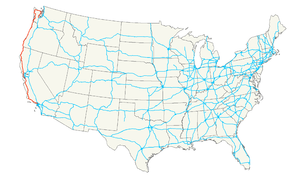
La U.S. Route 101, ou U.S. Highway 101, est une route longeant la côte pacifique des États-Unis d'Amérique. C'était autrefois l'axe majeur nord-sud de la côte, mais les Interstate highways de la côte sont aujourd'hui plus utilisées, surtout l'Interstate 5. Sa longueur est de 2 464 km et elle a été tracée en 1926.